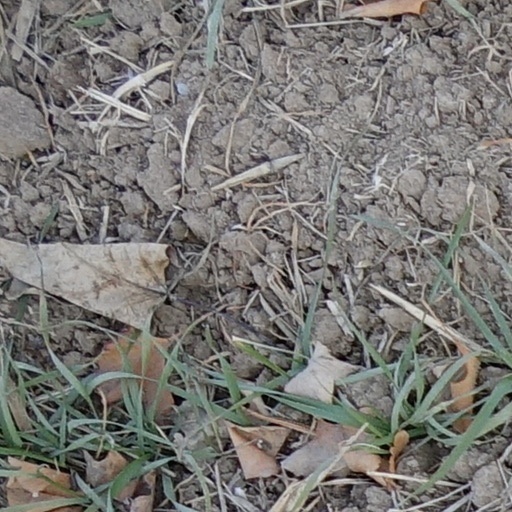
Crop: wheat